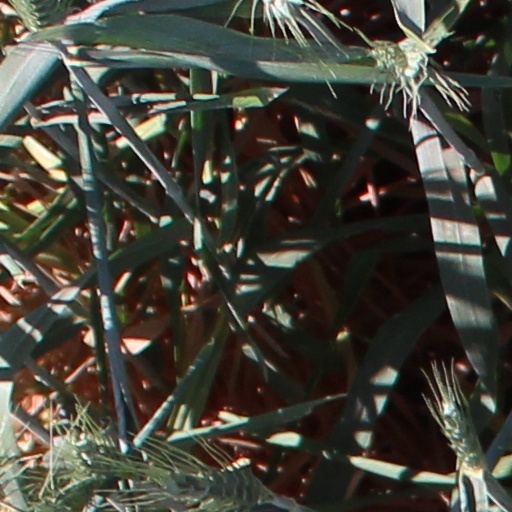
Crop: wheat